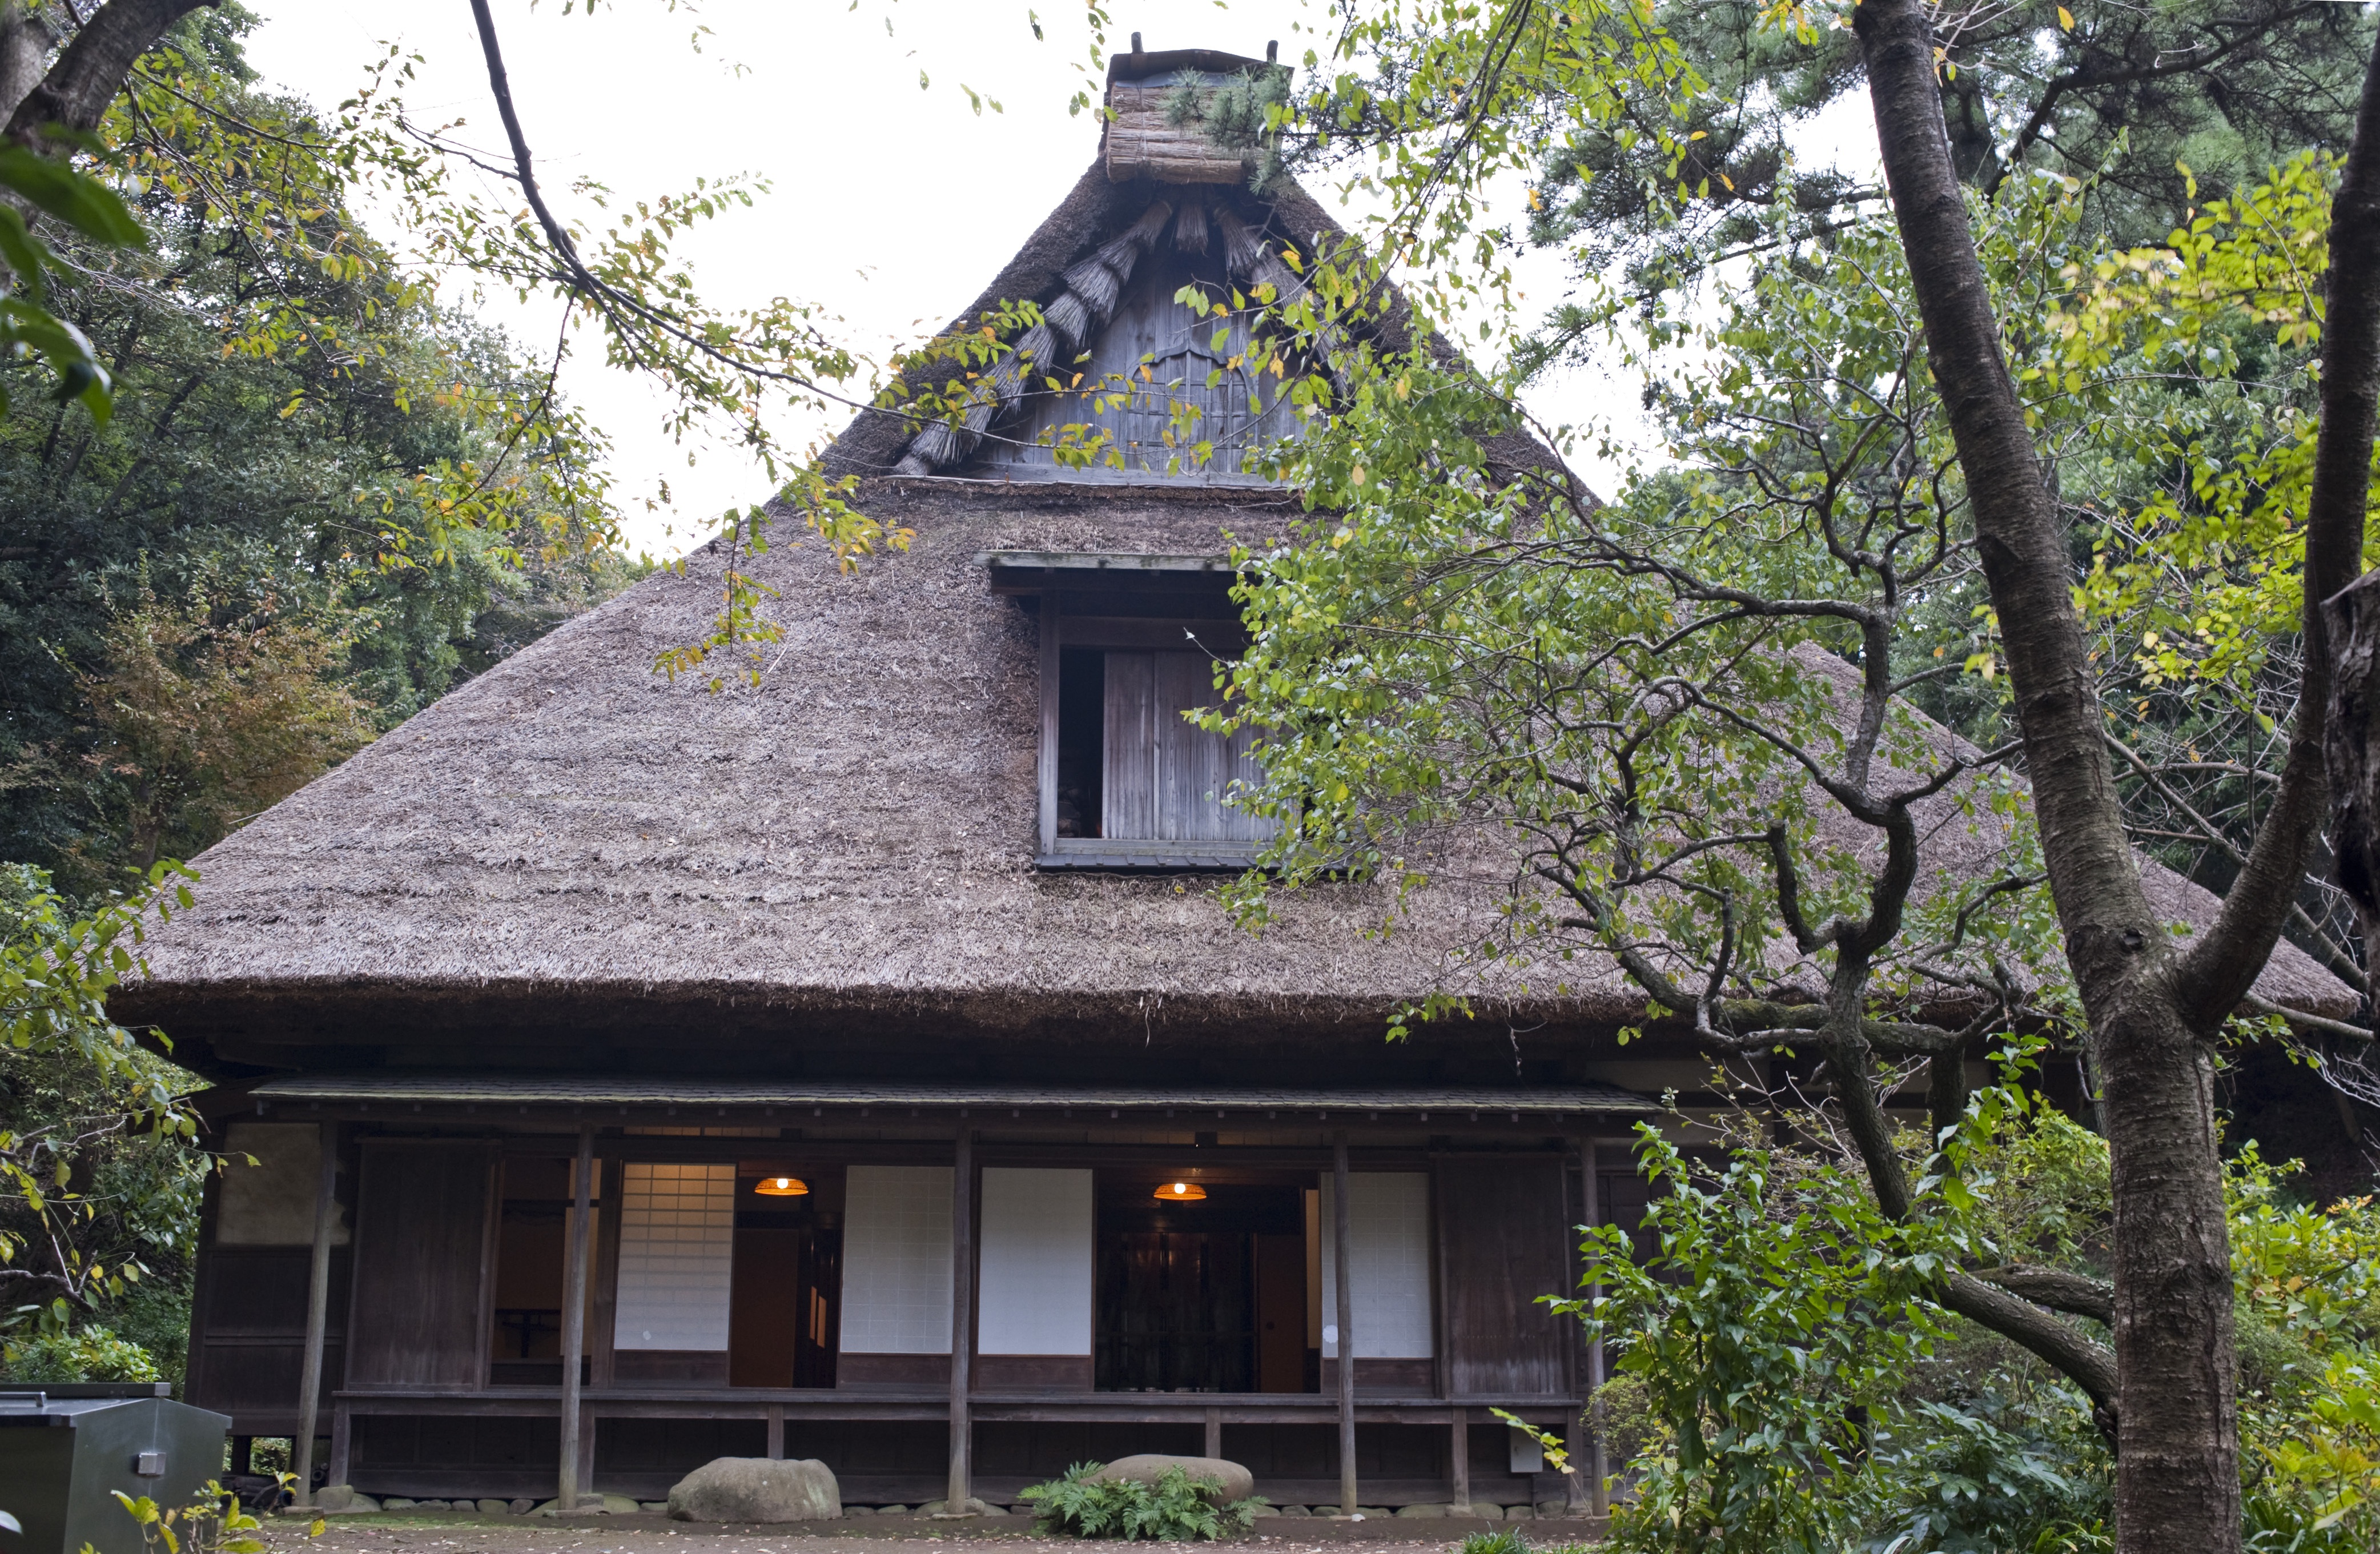
forest, light, architecture, house, rain, window, building, home, tranquility, green, relax, cottage, balance, buddhist, buddhism, asia, chapel, rest, garden, japan, place of worship, japanese garden, trees, old house, stones, relaxation, meditation, temple, wallpaper, shrine, serenity, estate, traditional, tree branches, rural area, big tree, zen landscape, japanese house, garden in yokohama, relaxing nature, pagoda style, the yanohara